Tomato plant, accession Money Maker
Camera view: tilt-top (135 deg); turntable rotation: 0 degrees
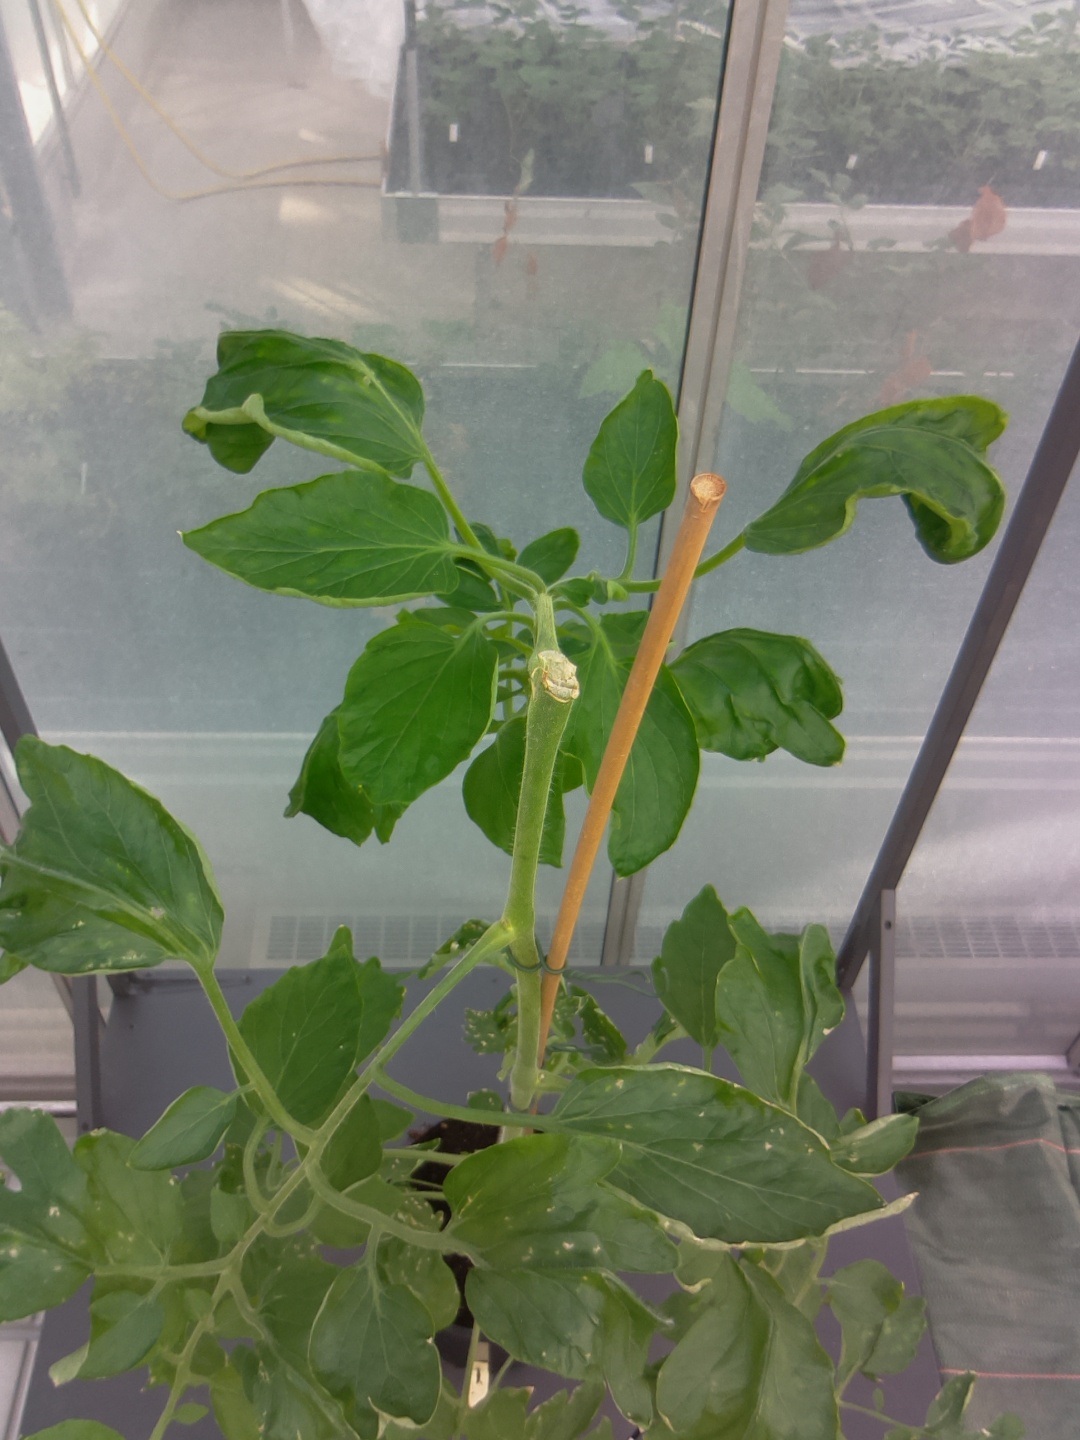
BBCH growth stage 52: 2 inflorescences visible